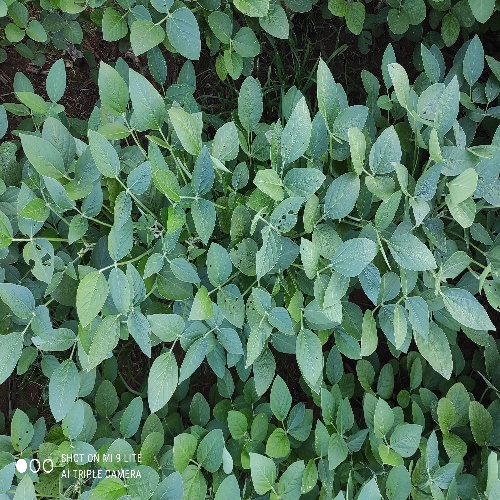
Label: Caterpillar